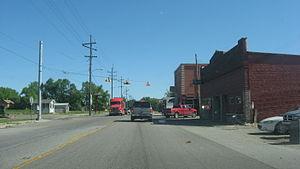
La Crosse est une municipalité américaine située dans le comté de LaPorte en Indiana.